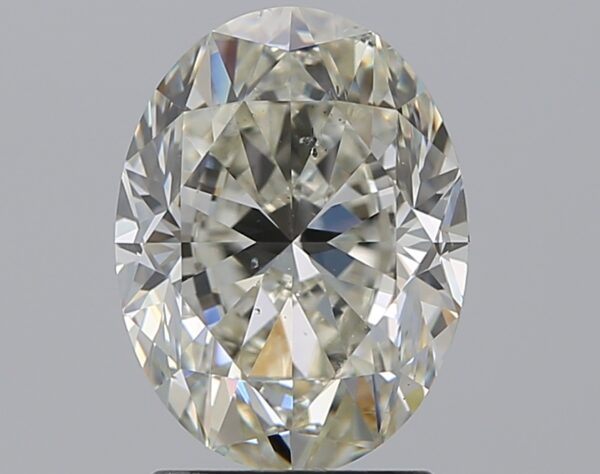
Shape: oval
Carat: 2.01
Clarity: SI1
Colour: J
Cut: VG
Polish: EX
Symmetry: EX
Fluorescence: N
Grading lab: GIA
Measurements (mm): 9.24 x 6.95 x 4.54